Richard Biegenwald

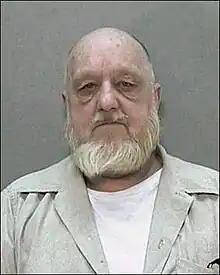
Biegenwald in a undated prison photograph

Richard Fran Biegenwald (August 24, 1940 – March 10, 2008) was an American serial killer and arsonist who murdered six people, four women and two men, in Monmouth County, New Jersey, between 1958 and 1983. He is suspected in at least two other murders.